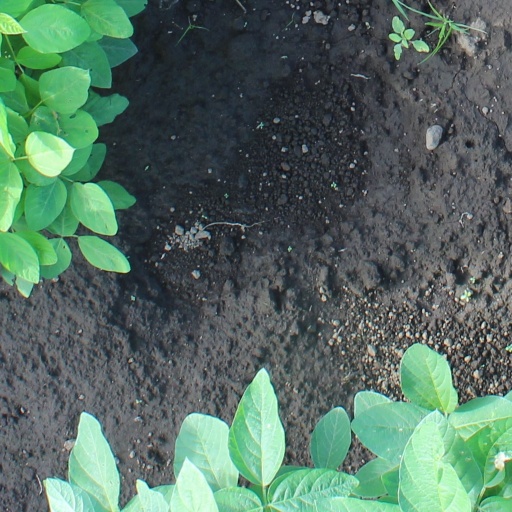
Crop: soybean